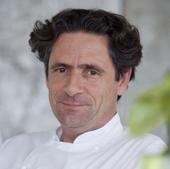
Age: 46